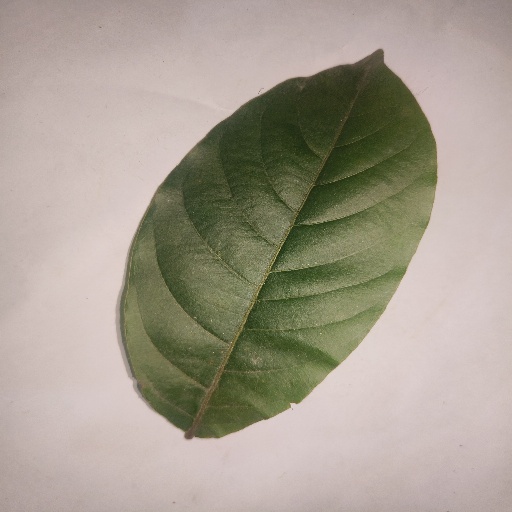
Species: HariTaki
Leaf condition: Healthy Leaf